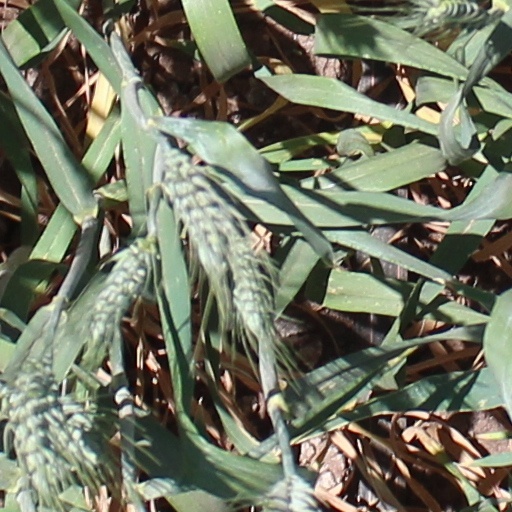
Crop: wheat